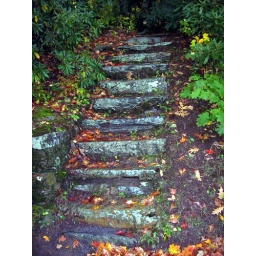
these stone steps up the side of a hill right off the trail around bass lake.